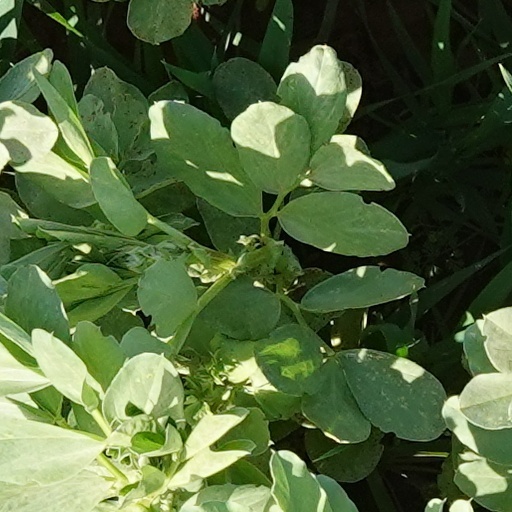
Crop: wheat